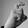
ASL letter: X